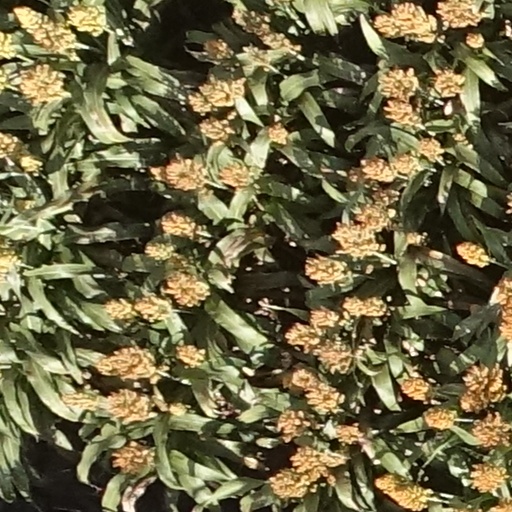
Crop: sorghum